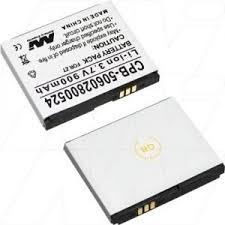
Waste category: battery